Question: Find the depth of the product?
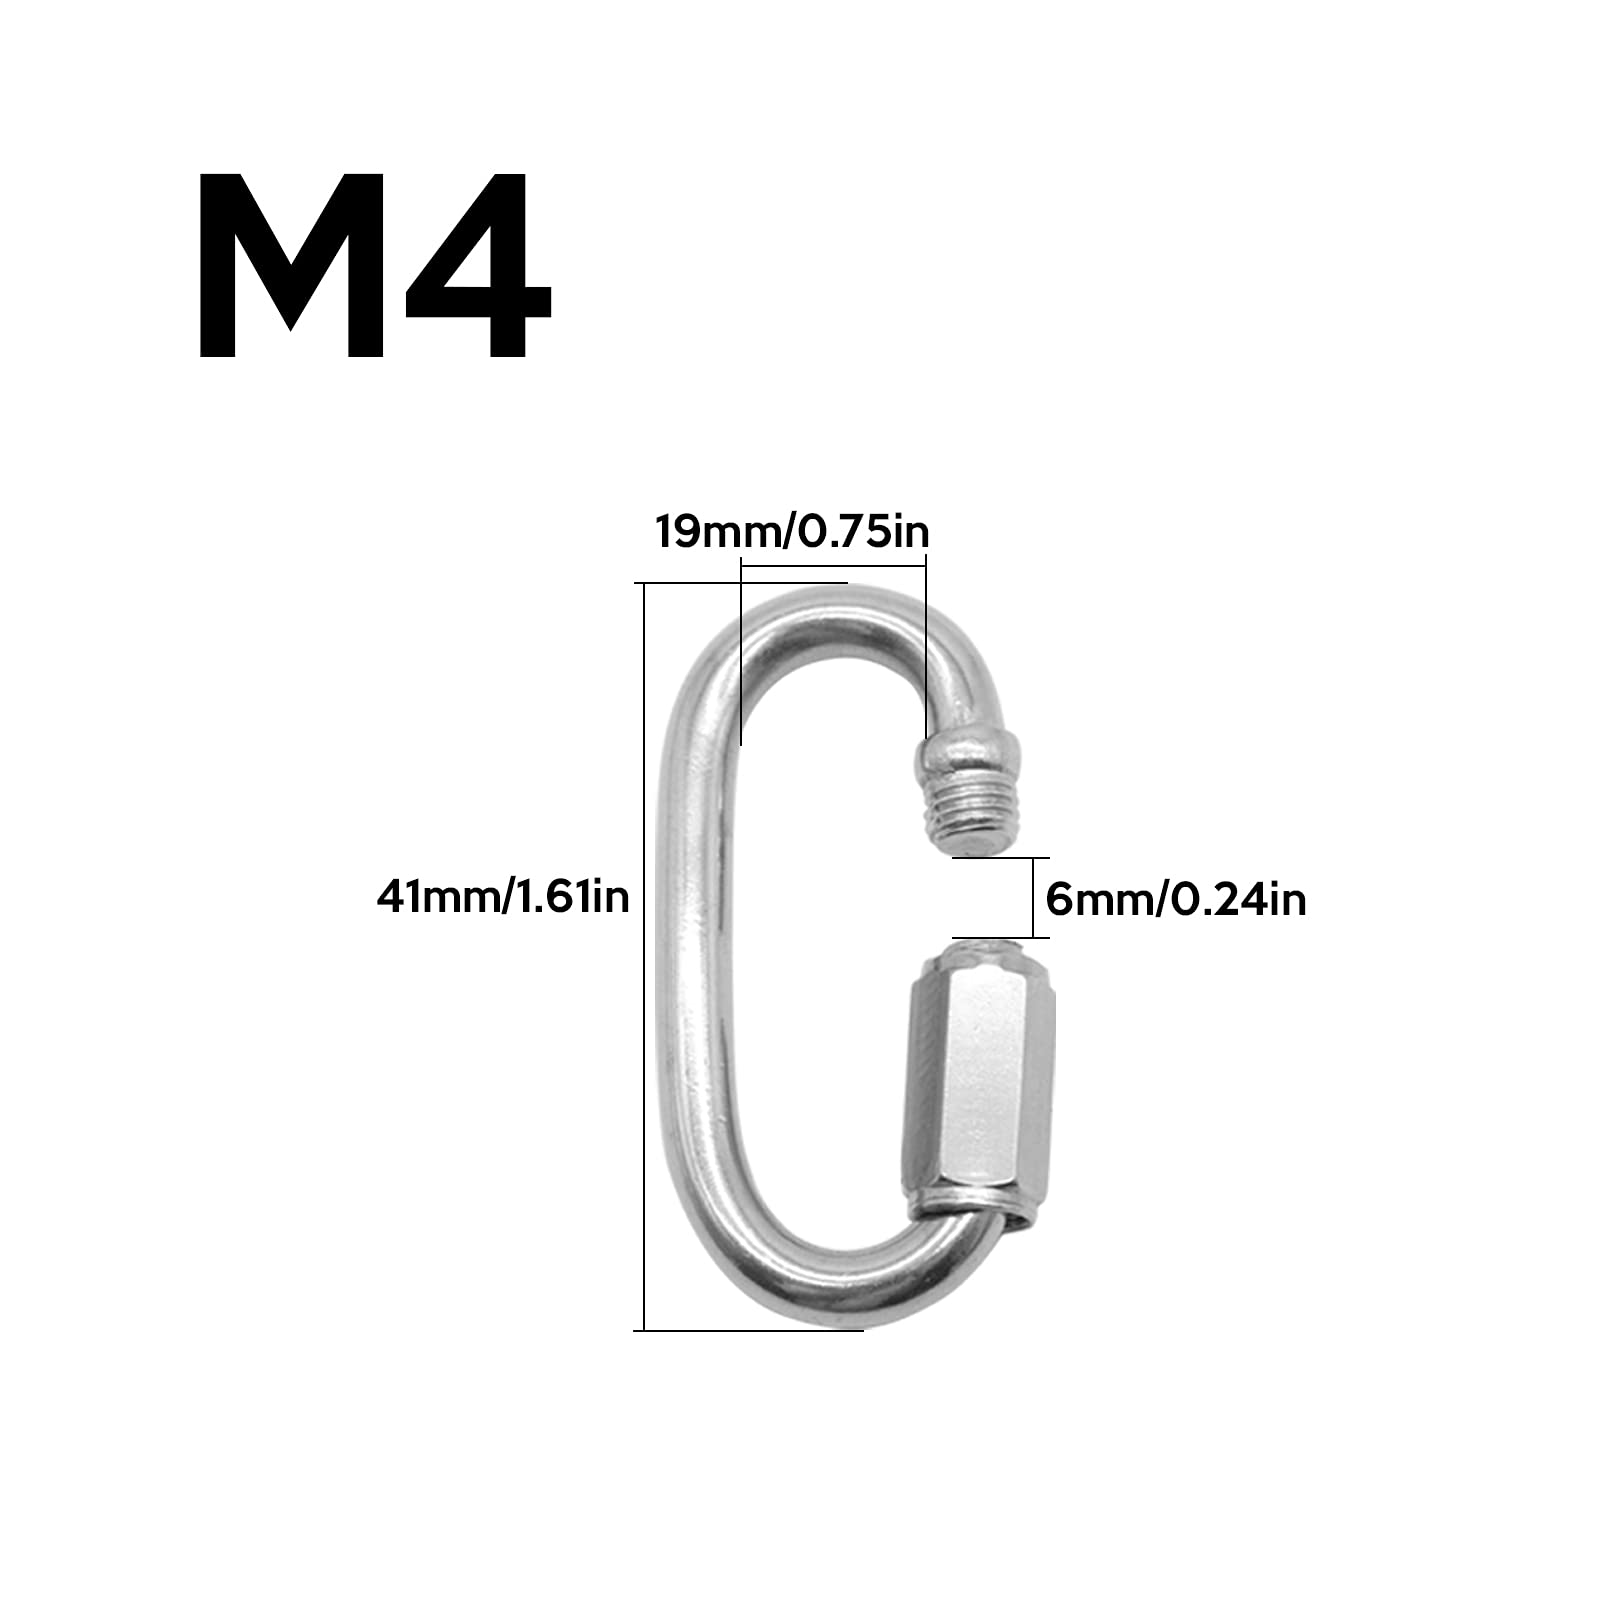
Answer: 41.0 millimetre